Antonio Baldissera

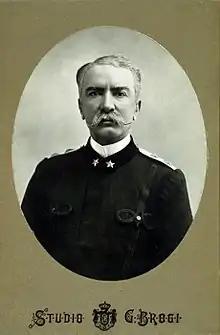

Antonio Baldissera (Padua, 27 May 1838 – Florence, 8 January 1917) was an Italian general, active in the Ethiopian Empire (Abyssinia) and in Italian Eritrea during the late 19th century.